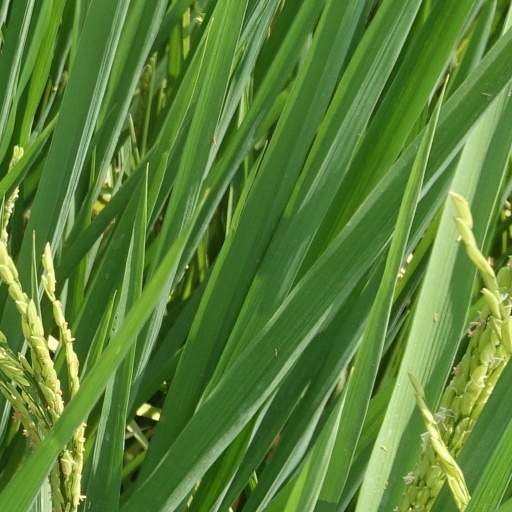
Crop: rice